Fructose-bisphosphate aldolase

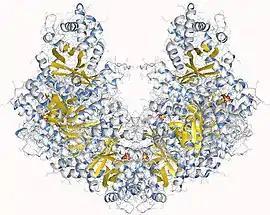
Fructose-bisphosphate aldolase octamer, Human

Fructose-bisphosphate aldolase, often just aldolase, is an enzyme catalyzing a reversible reaction that splits the aldol, fructose 1,6-bisphosphate, into the triose phosphates dihydroxyacetone phosphate (DHAP) and glyceraldehyde 3-phosphate (G3P). Aldolase can also produce DHAP from other (3S,4R)-ketose 1-phosphates such as fructose 1-phosphate and sedoheptulose 1,7-bisphosphate. Gluconeogenesis and the Calvin cycle, which are anabolic pathways, use the reverse reaction. Glycolysis, a catabolic pathway, uses the forward reaction. Aldolase is divided into two classes by mechanism.